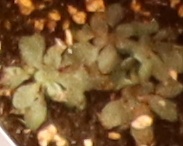
Label: Horseweed